Piranthaen Valarnthaen

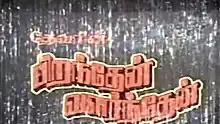
Theatrical release poster

Piranthaen Valarnthaen is a 1986 Indian Tamil-language film directed by Vijayasingam and written by Vietnam Veedu Sundaram, starring Goundamani. It was released on 1 October 1986.